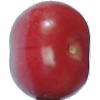
Label: Cherry 2